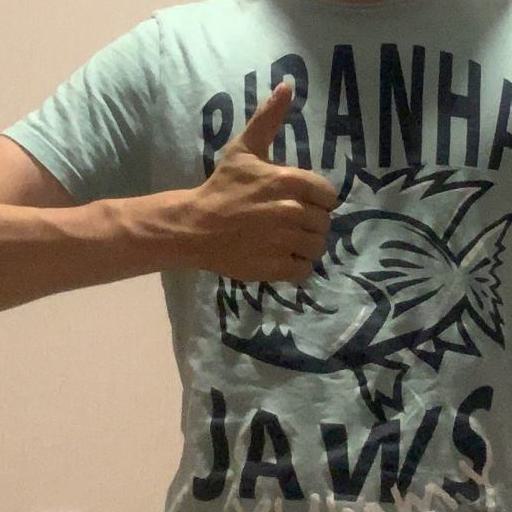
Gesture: like